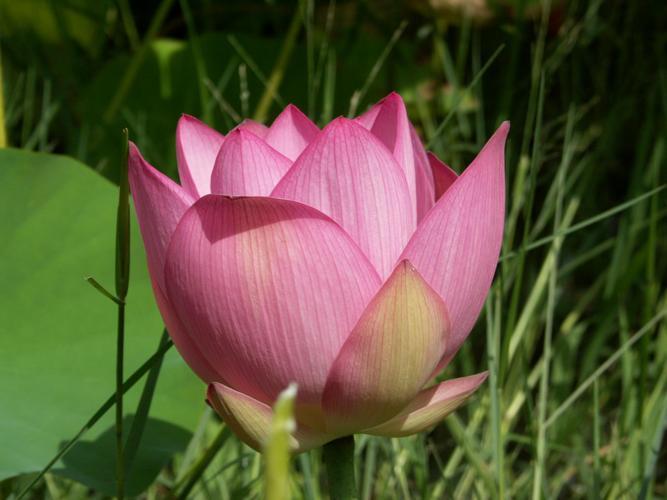
Label: lotus